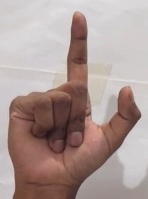
ASL sign: L